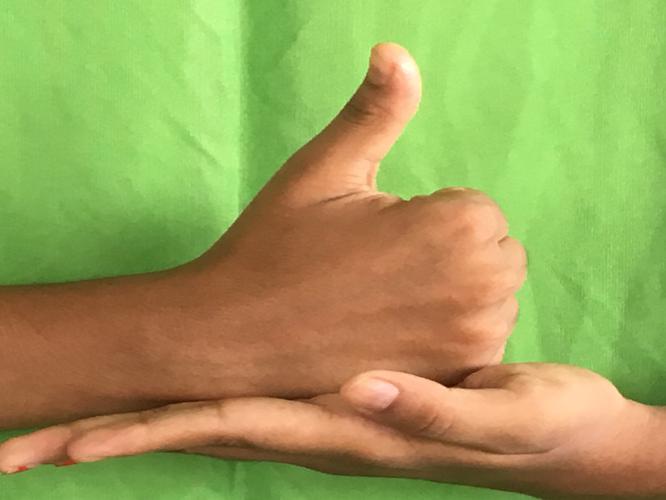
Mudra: Shivalinga
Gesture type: double_hand